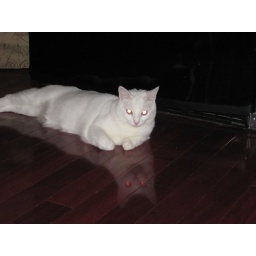
Demon, looking at himself in the shiny kitchen floor.